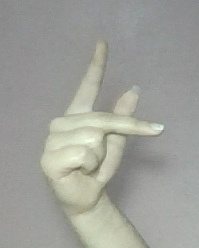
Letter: dha